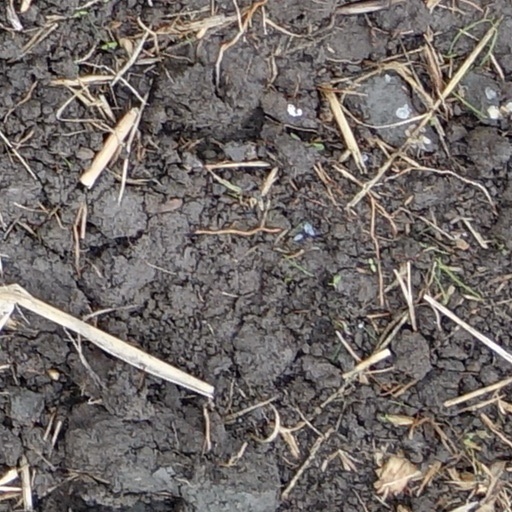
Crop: wheat